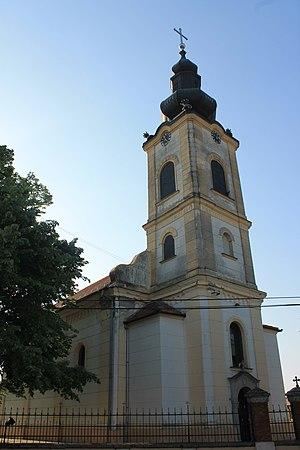
Jarak est une localité de Serbie située dans la province autonome de Voïvodine et sur le territoire de la Ville de Sremska Mitrovica, district de Syrmie. Au recensement de 2011, elle comptait 2 039 habitants.
L'église Saint-Georges de Jarak est une église orthodoxe serbe située à Jarak, dans la province de Voïvodine, dans le district de Syrmie et sur le territoire de la de Ville de Sremska Mitrovica en Serbie. Elle est inscrite sur la liste des monuments culturels de grande importance de la République de Serbie.
Cet article recense les monuments culturels du district de Syrmie en Serbie, dans la province autonome de Voïvodine.